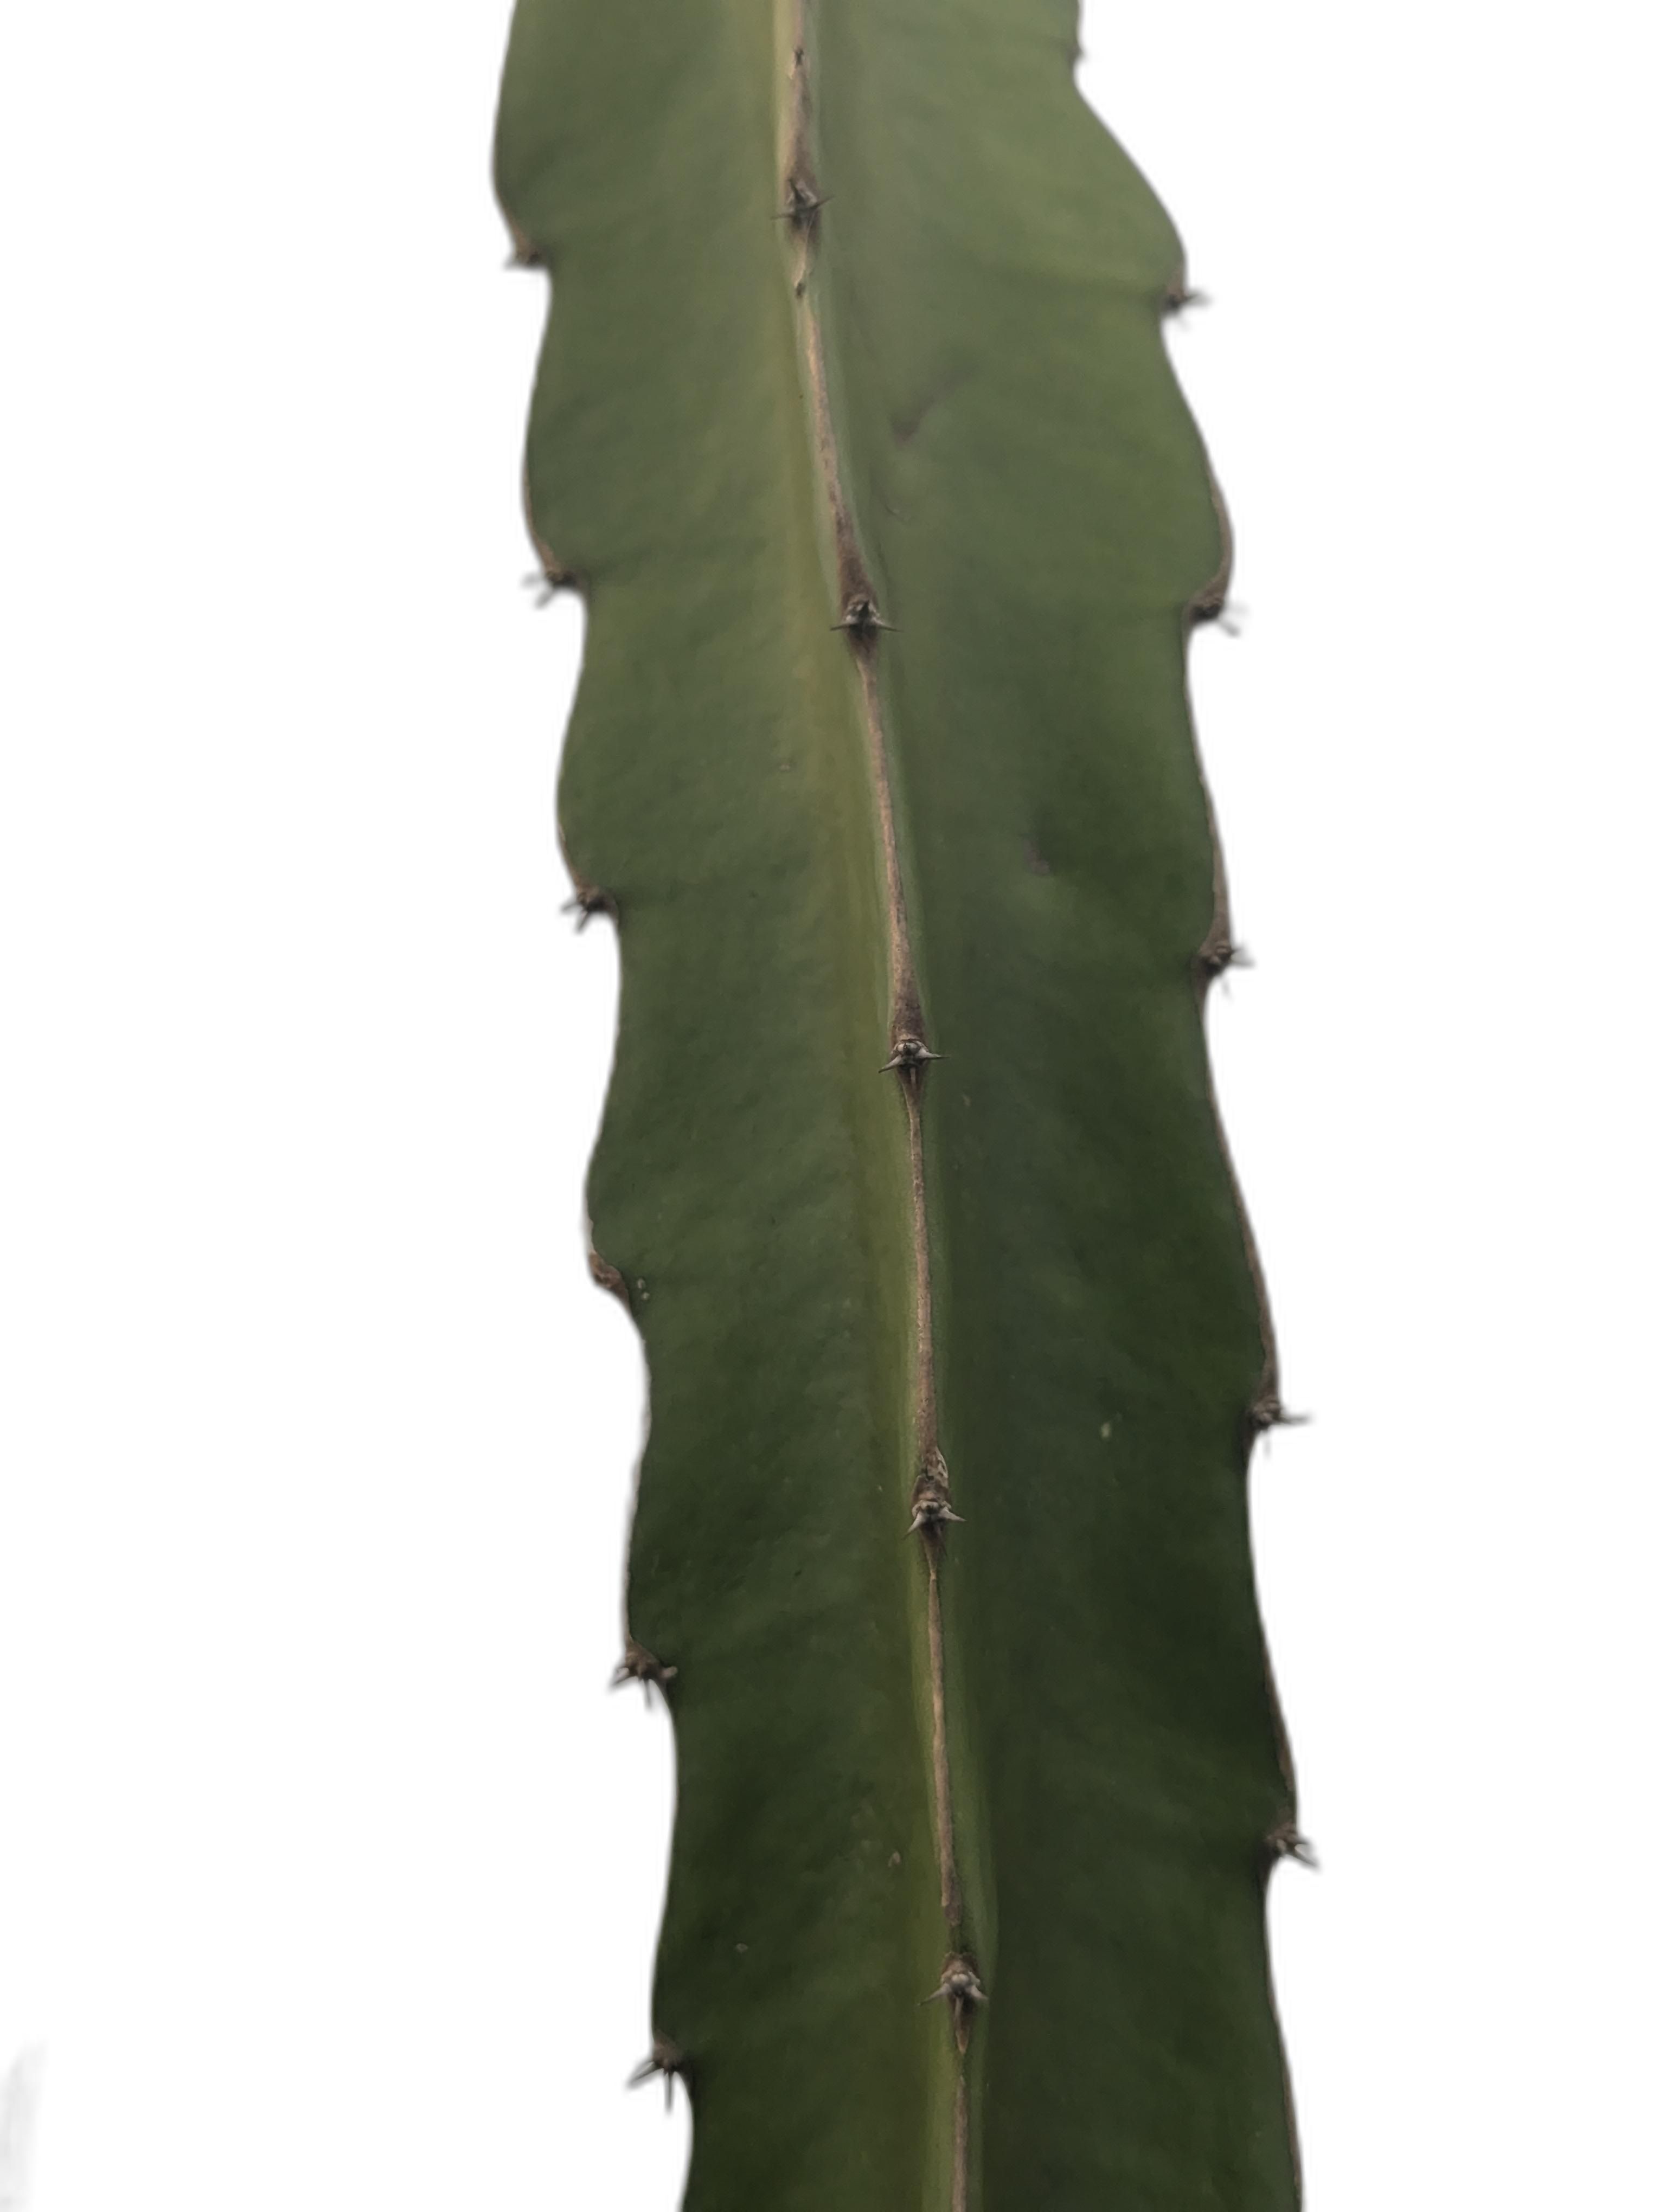
Label: Good leaf